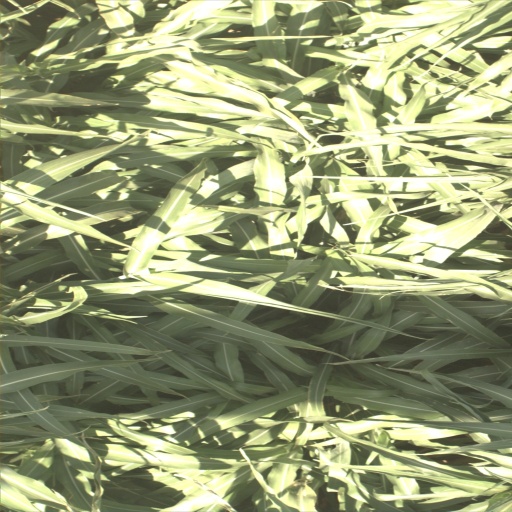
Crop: sorghum